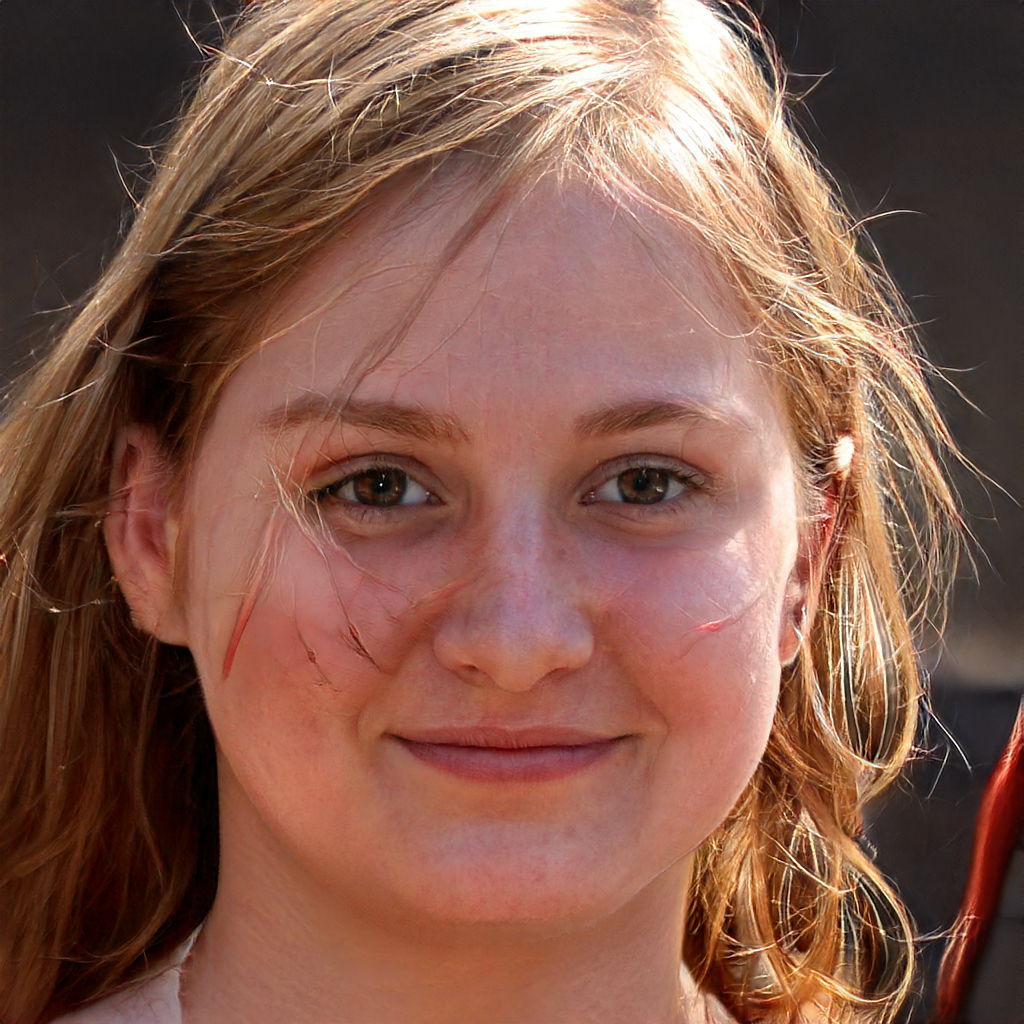
Portrait style: Real Portrait